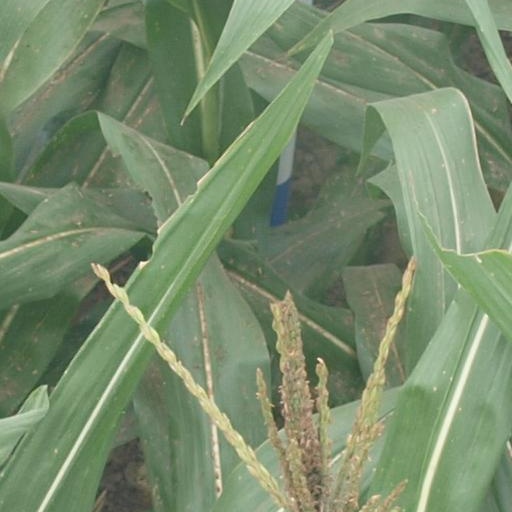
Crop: maize; corn